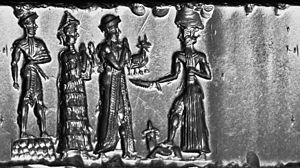
Rullesegl
Gammel babylonsk rullesegl, ca. 1800 f.Kr., hæmatit. Foto spejlvendt (for at gengive aftryk).
Rullesegl er en lille rund cylinder, typisk ca. en tomme i længde, indgraveret med skriftlige tegn eller figurbilleder eller begge dele, brugt i gamle tider til at rulle et indtryk på en todimensionel overflade, som regel vådt ler. Rullesegl blev opfundet omkring 3.500 f.Kr. i Nærorienten, i de datidige stæder i Uruk i det sydlige Mesopotamien og lidt senere i Susa i det sydvestlige Iran i den proto-elamitiske periode, og de følger udviklingen for stempelsegl i Halaf-kulturen eller lidt tidligere. De hænger sammen med opfindelsen af kileskrift på lertavler. De blev brugt som et administrativt værktøj, en form for underskrift såvel som smykker og som magiske amuletter; senere versioner ville anvende notationer med mesopotamisk kileskrift. I senere perioder blev de brugt for at notarisere eller attestere flere typer af skriftlige lerdokumenter. Grave og andre steder, der husede dyrebare genstande som guld, sølv, perler og ædelstene rummer ofte en eller to rullesegl som ærefulde gravgaver.